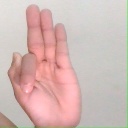
अक्षर: फ